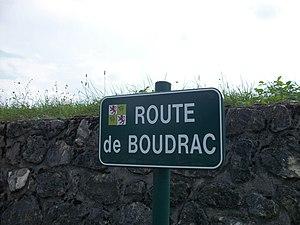
Cazaril-Tambourès
Cazaril-Tambourès est une commune française située dans le département de la Haute-Garonne, en région Occitanie.